Ishiuchi Station

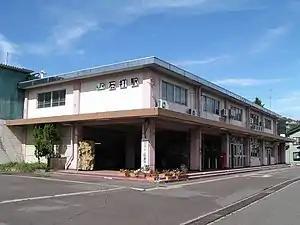
Ishiuchi Station, October 2005

is a railway station on the Jōetsu Line in the city of Minamiuonuma, Niigata, Japan, operated by the East Japan Railway Company (JR East).